Lessemsaurus

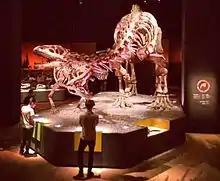
Exhibit in Singapore

A cladogram after Pol, Garrido & Cerda, 2011, illustrates a possible placing of "Lessemsaurus" and "Antetonitrus" in Sauropodomorpha: